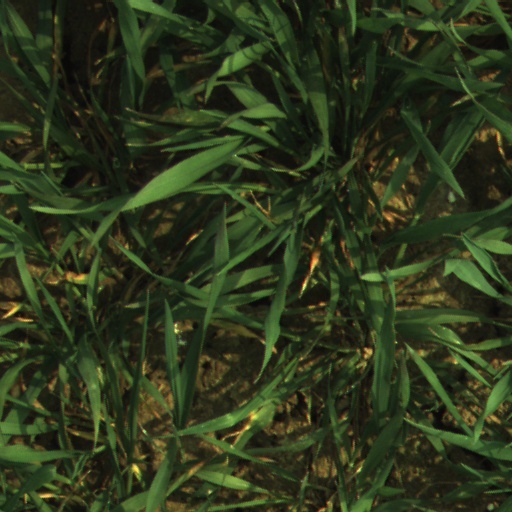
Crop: wheat